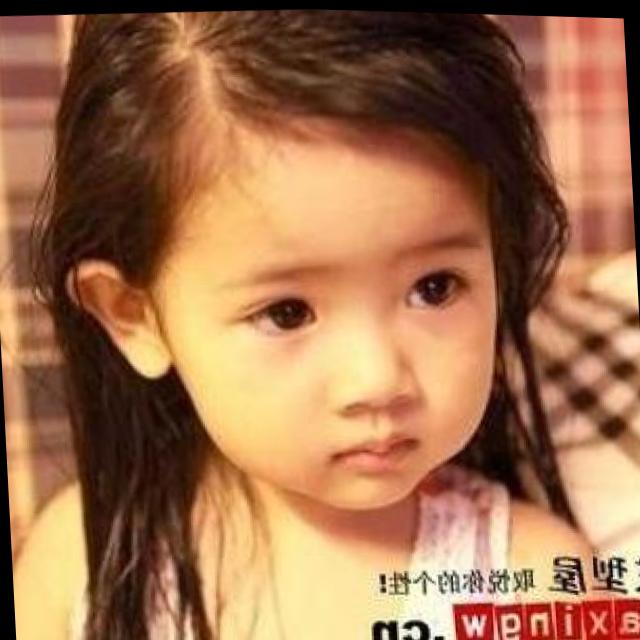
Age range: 0-12